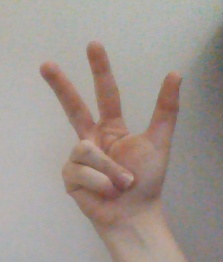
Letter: al